Sound module

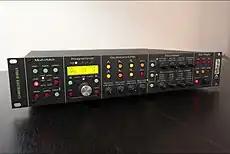
A Studio Electronics Omega 2 rackmount module

Sound modules may use any number of technologies to produce their sounds. A sound module may be an analog or digital synthesizer, a sampler, or a rompler.